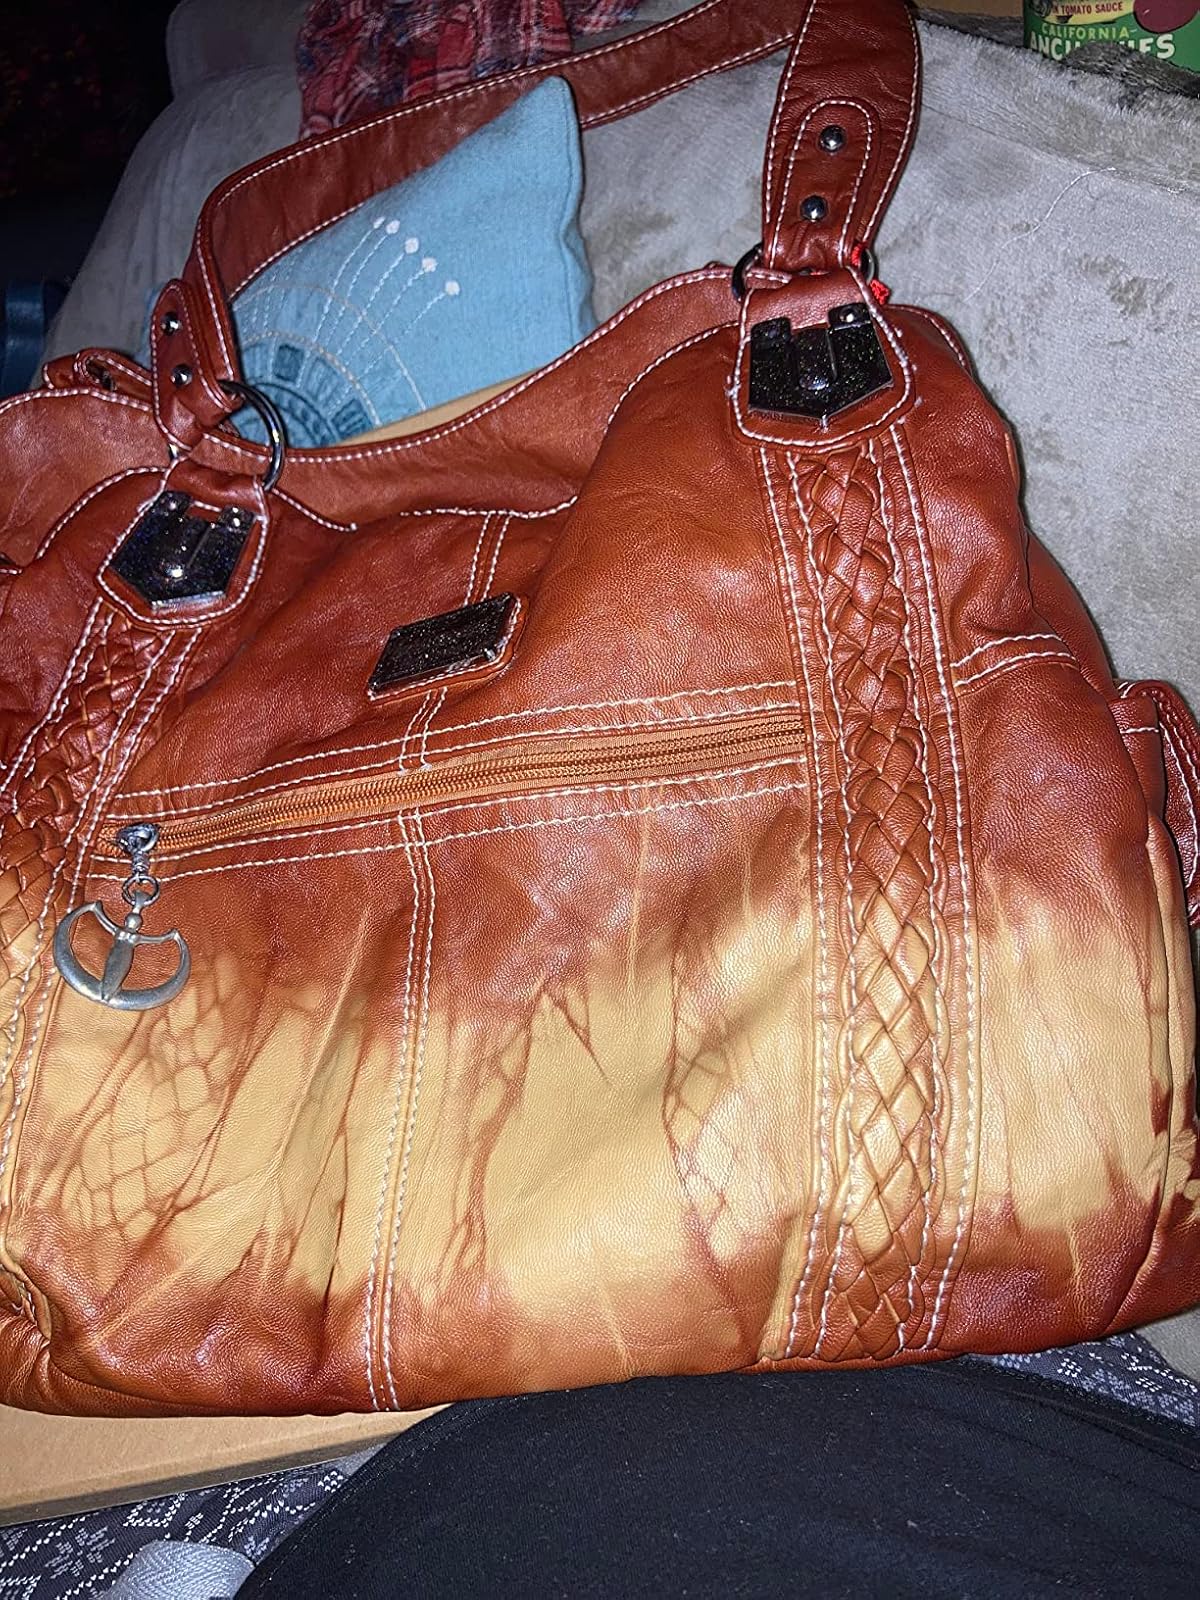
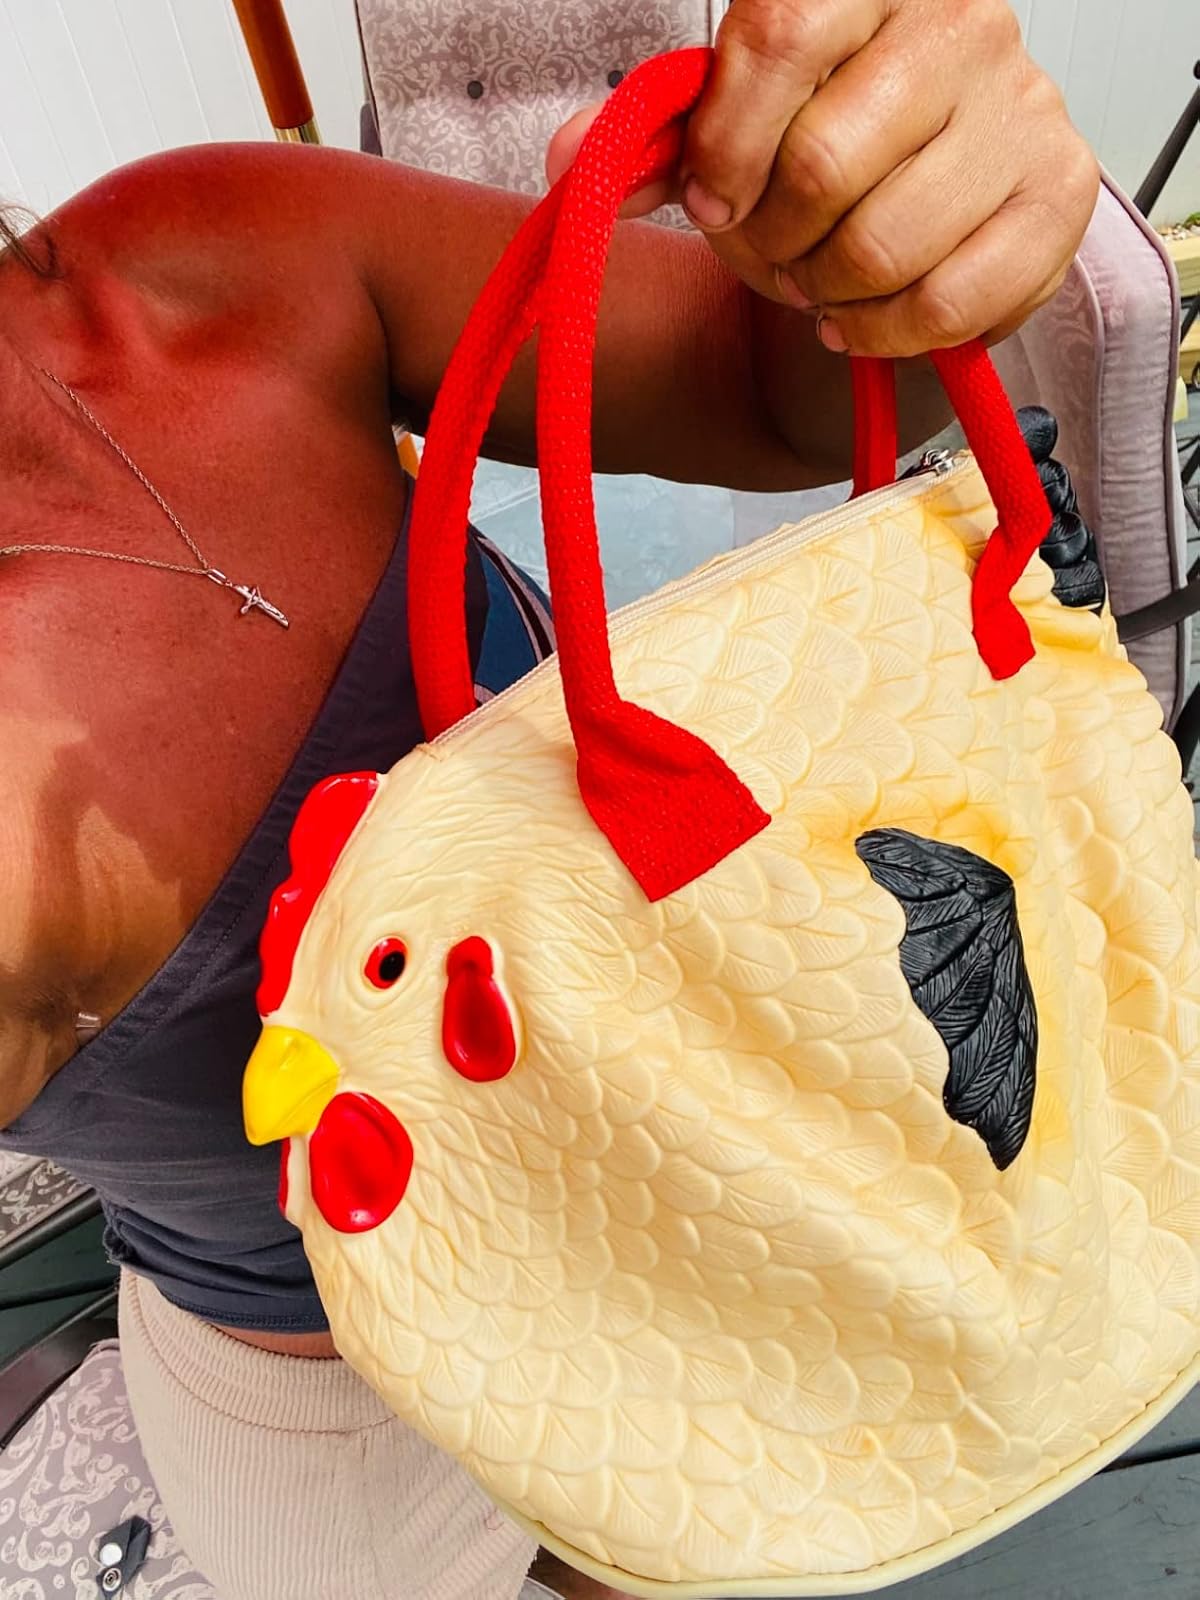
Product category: accessories_handbag
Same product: no